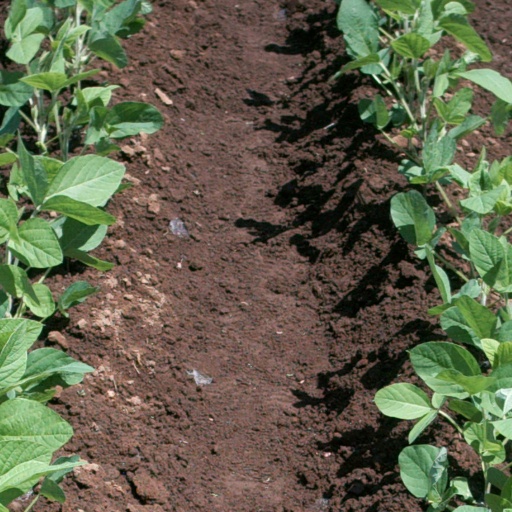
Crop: soybean